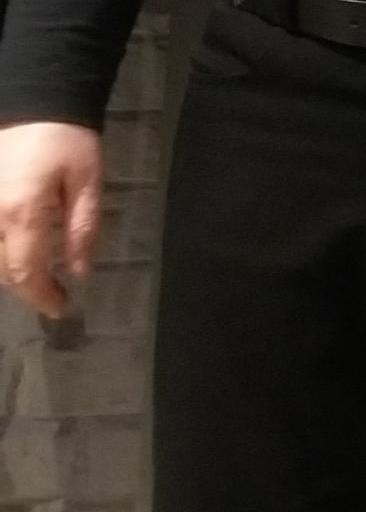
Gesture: no_gesture